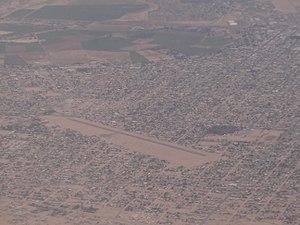
L'aérodrome de San Luis Río Colorado est un petit aéroport situé à San Luis Río Colorado, une ville de l'État de Sonora au Mexique. La ville est près de la frontière américano-mexicaine, de l'autre côté de San Luis, en Arizona. L'aéroport est utilisé uniquement à des fins d' aviation générale.